Cura annonae

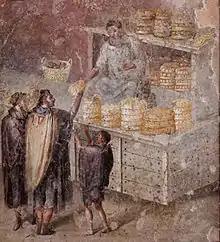
A bread stall, from a Pompeiian wall painting

The city of Rome grew rapidly in the centuries of the Roman Republic and Empire, reaching a population approaching 1,000,000 in the 2nd century AD. The wars of the early Republic led directly to the expansion of Roman territory, the acquisition of arable land, and land hunger for Rome's least powerful, impoverished citizens. Landholding was the material basis of male Roman citizenship, and land distribution remained a major issue throughout Rome's history. Most commoner-citizens were also farmers, either as small landowners or as tenants. They could be conscripted to serve in the military, with minimal recompense, on campaigns that could last for years. In peacetime, the same commoner-soldiers relied on whatever crops they could raise on their own land, weather permitting, with very little capacity to produce a surplus for trading.